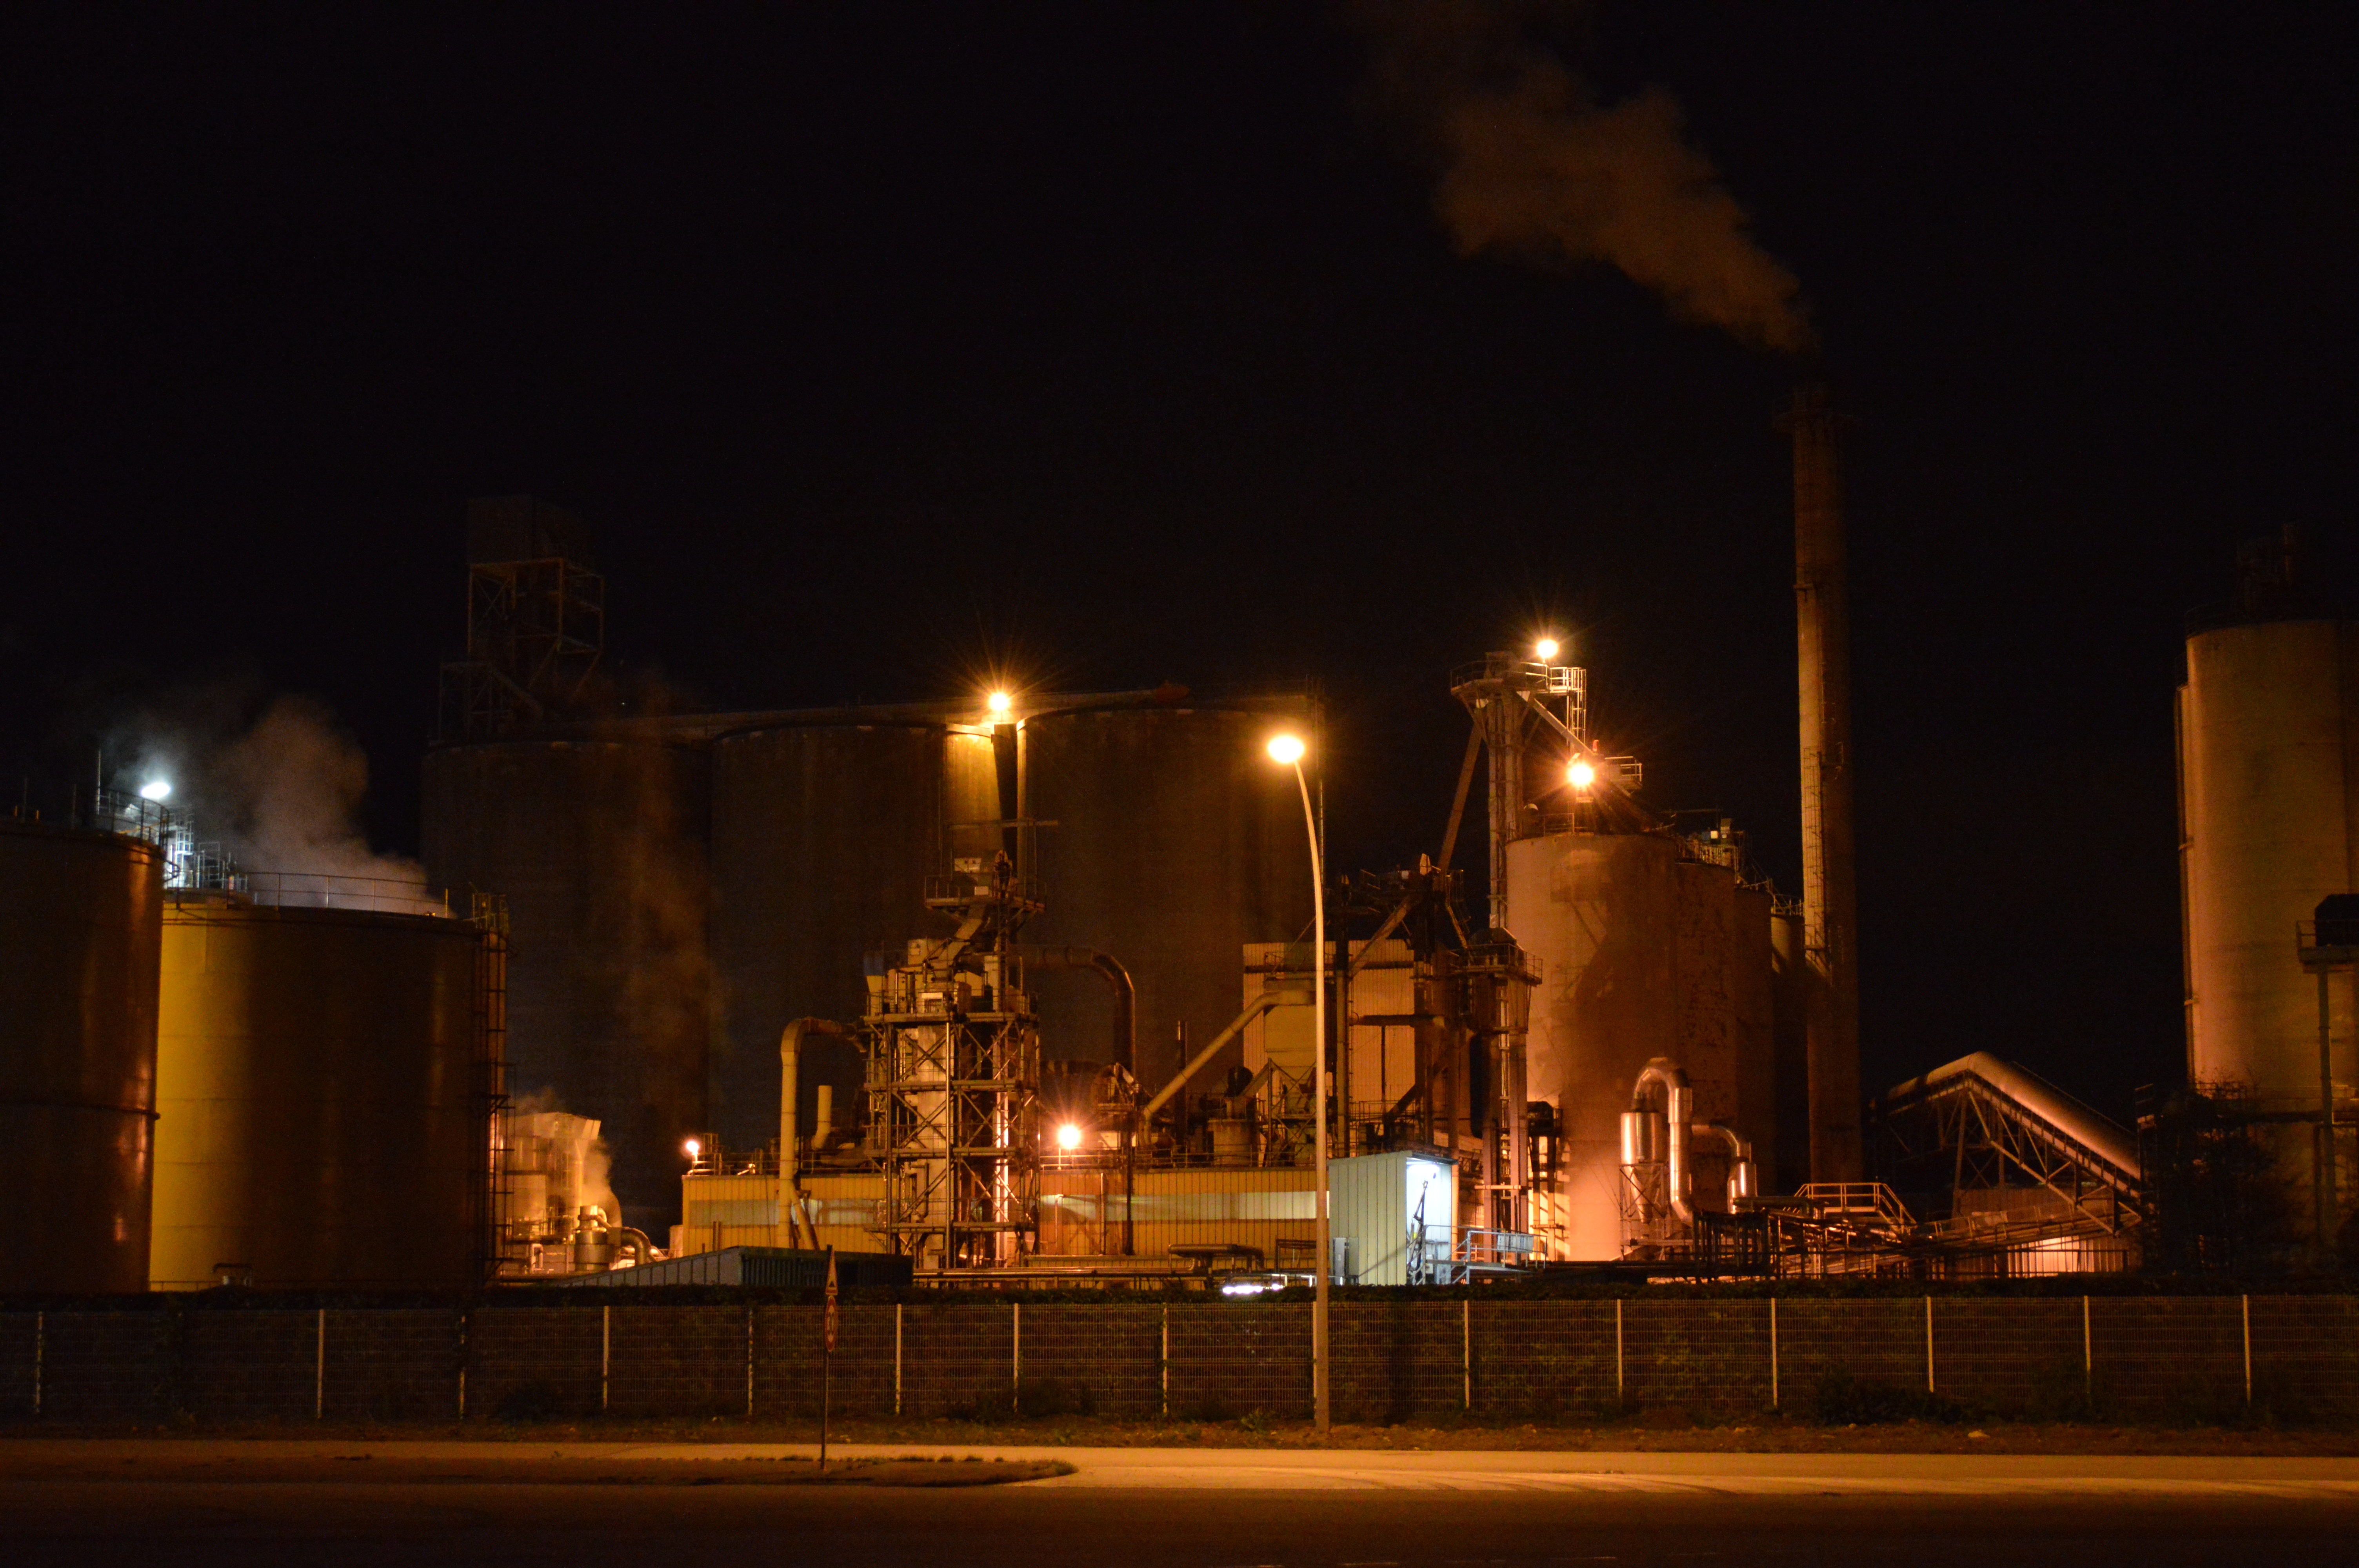
light, technology, night, dusk, evening, factory, darkness, industry, lighting